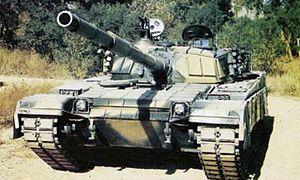
Le Type 90-II, aussi appelé MBT 2000 ou VT-1A, est un char de combat chinois en service dans l'armée populaire de libération et conçu pour l'exportation. Il est également construit sous licence au Pakistan dans une version locale sous le nom de Al-Khalid.